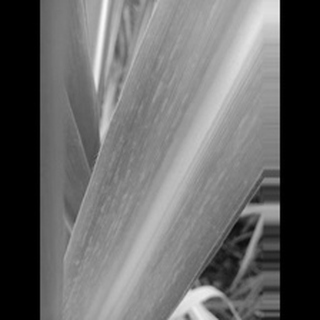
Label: sugarcane_mosaic